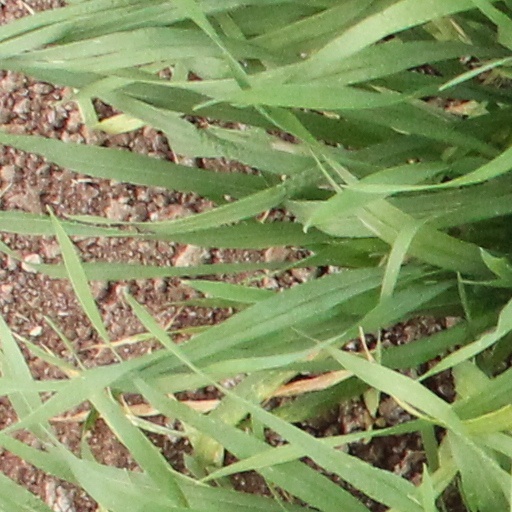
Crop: wheat